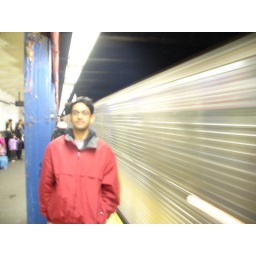
thats me standing dangerously close to the train in Penn Station, NY